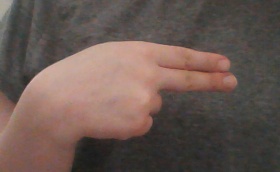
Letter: ain